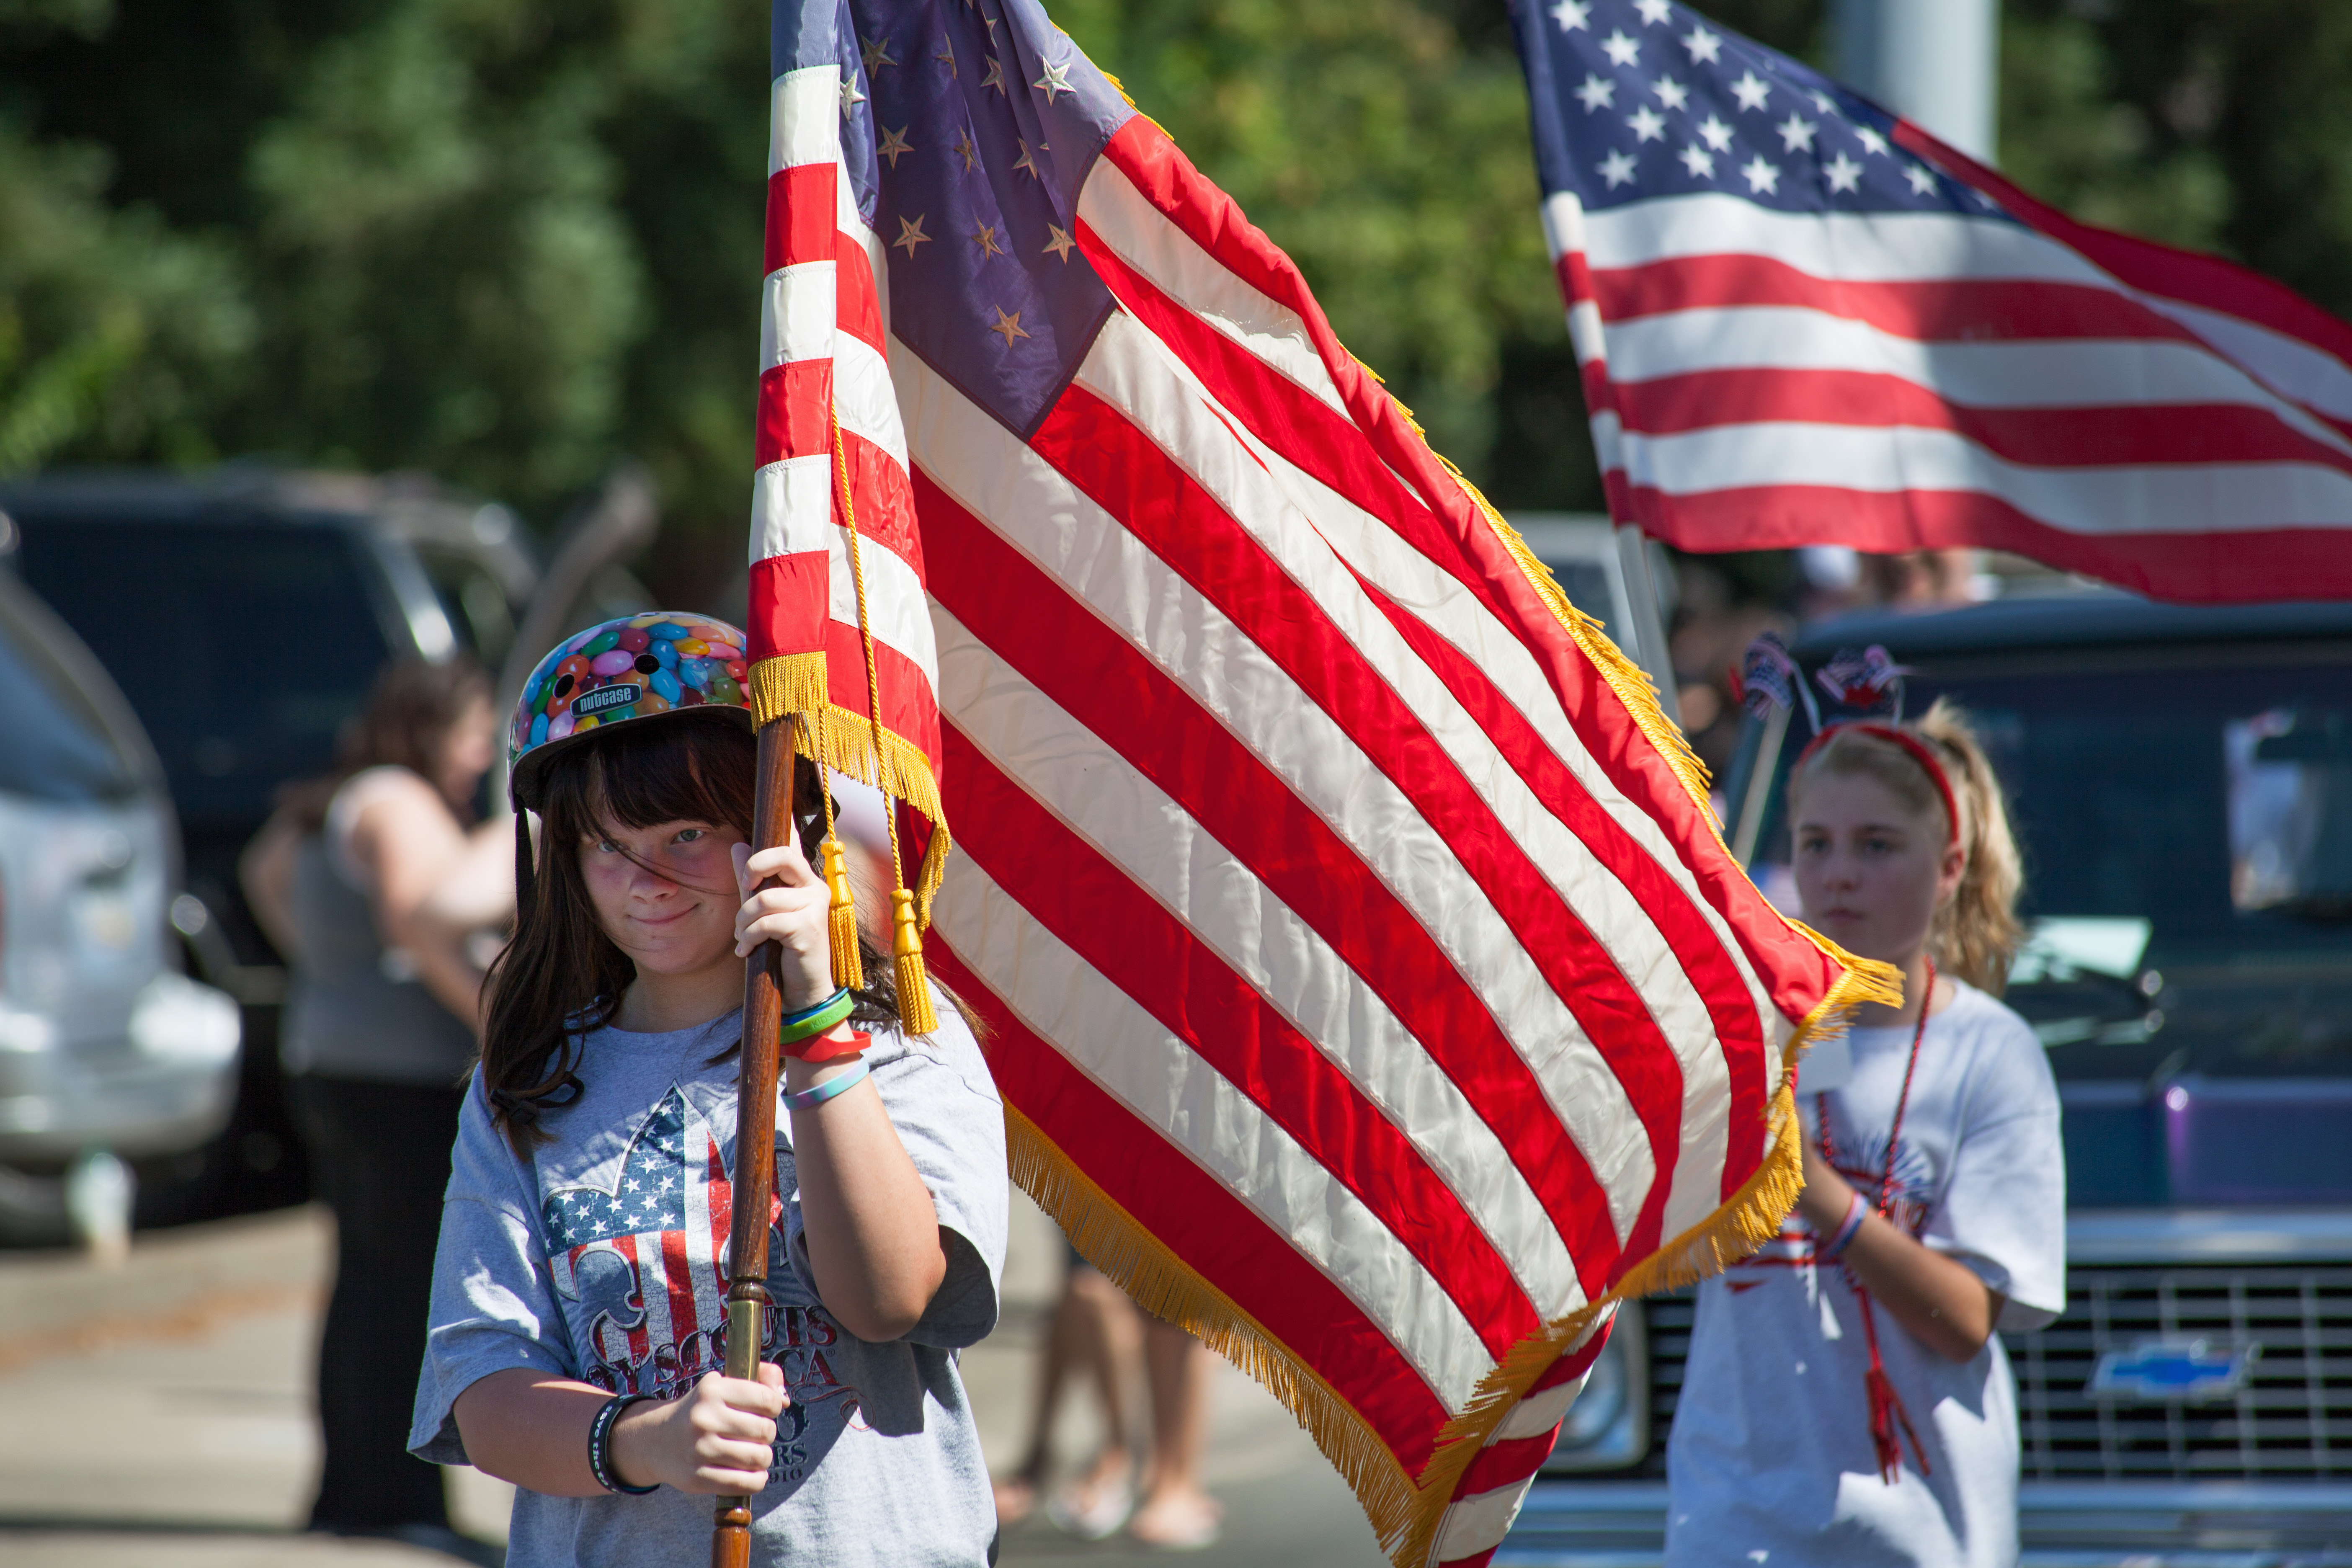
people, flag, parade, festival, demonstration, 4thofjuly, sacramento, marching, veteran, july4, flag of the united states